Martin Itjen

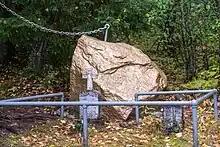
Martin Itjen's grave

When business was slow he built a tour bus from an old Ford bus. Itjen referred to it as a "streetcar." He began giving tours of the gold rush town. By the 1930s he became Skagway's premier tour agent. The most picturesque car carried a bear cub on the front, the bear growling and pointing to the right or left as the car turned. A small mannequin on the front was operated by foot pedal. He nodded his head, waved a flag, rang a bell, and puffed exhaust smoke through a cigarette. One of the buses had an effigy of Soapy Smith that with the pull of a handle, Itjen would make Soapy salute walking pedestrians as he passed them. The buses toured the streets of Skagway and visited the Gold Rush Cemetery and other Skagway attractions. Itjen's tour was quite a show: He recited poetry, told stories, and related humorous anecdotes of Skagway during the gold rush.